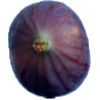
Label: Fig 1